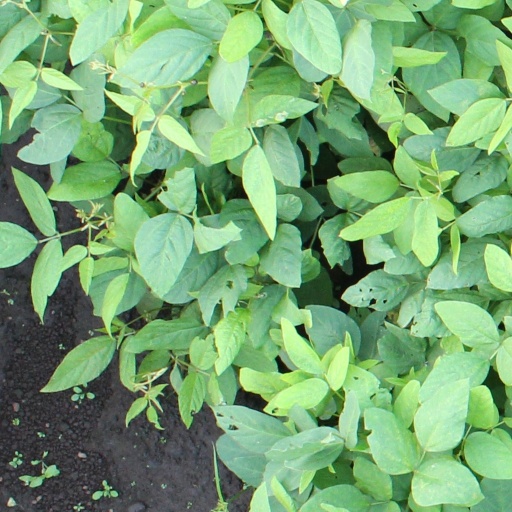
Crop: soybean